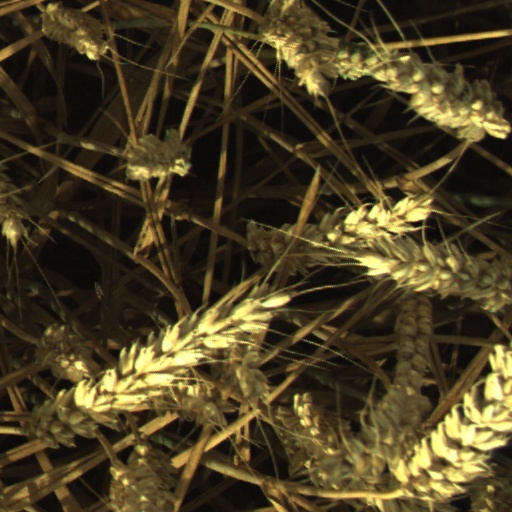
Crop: wheat